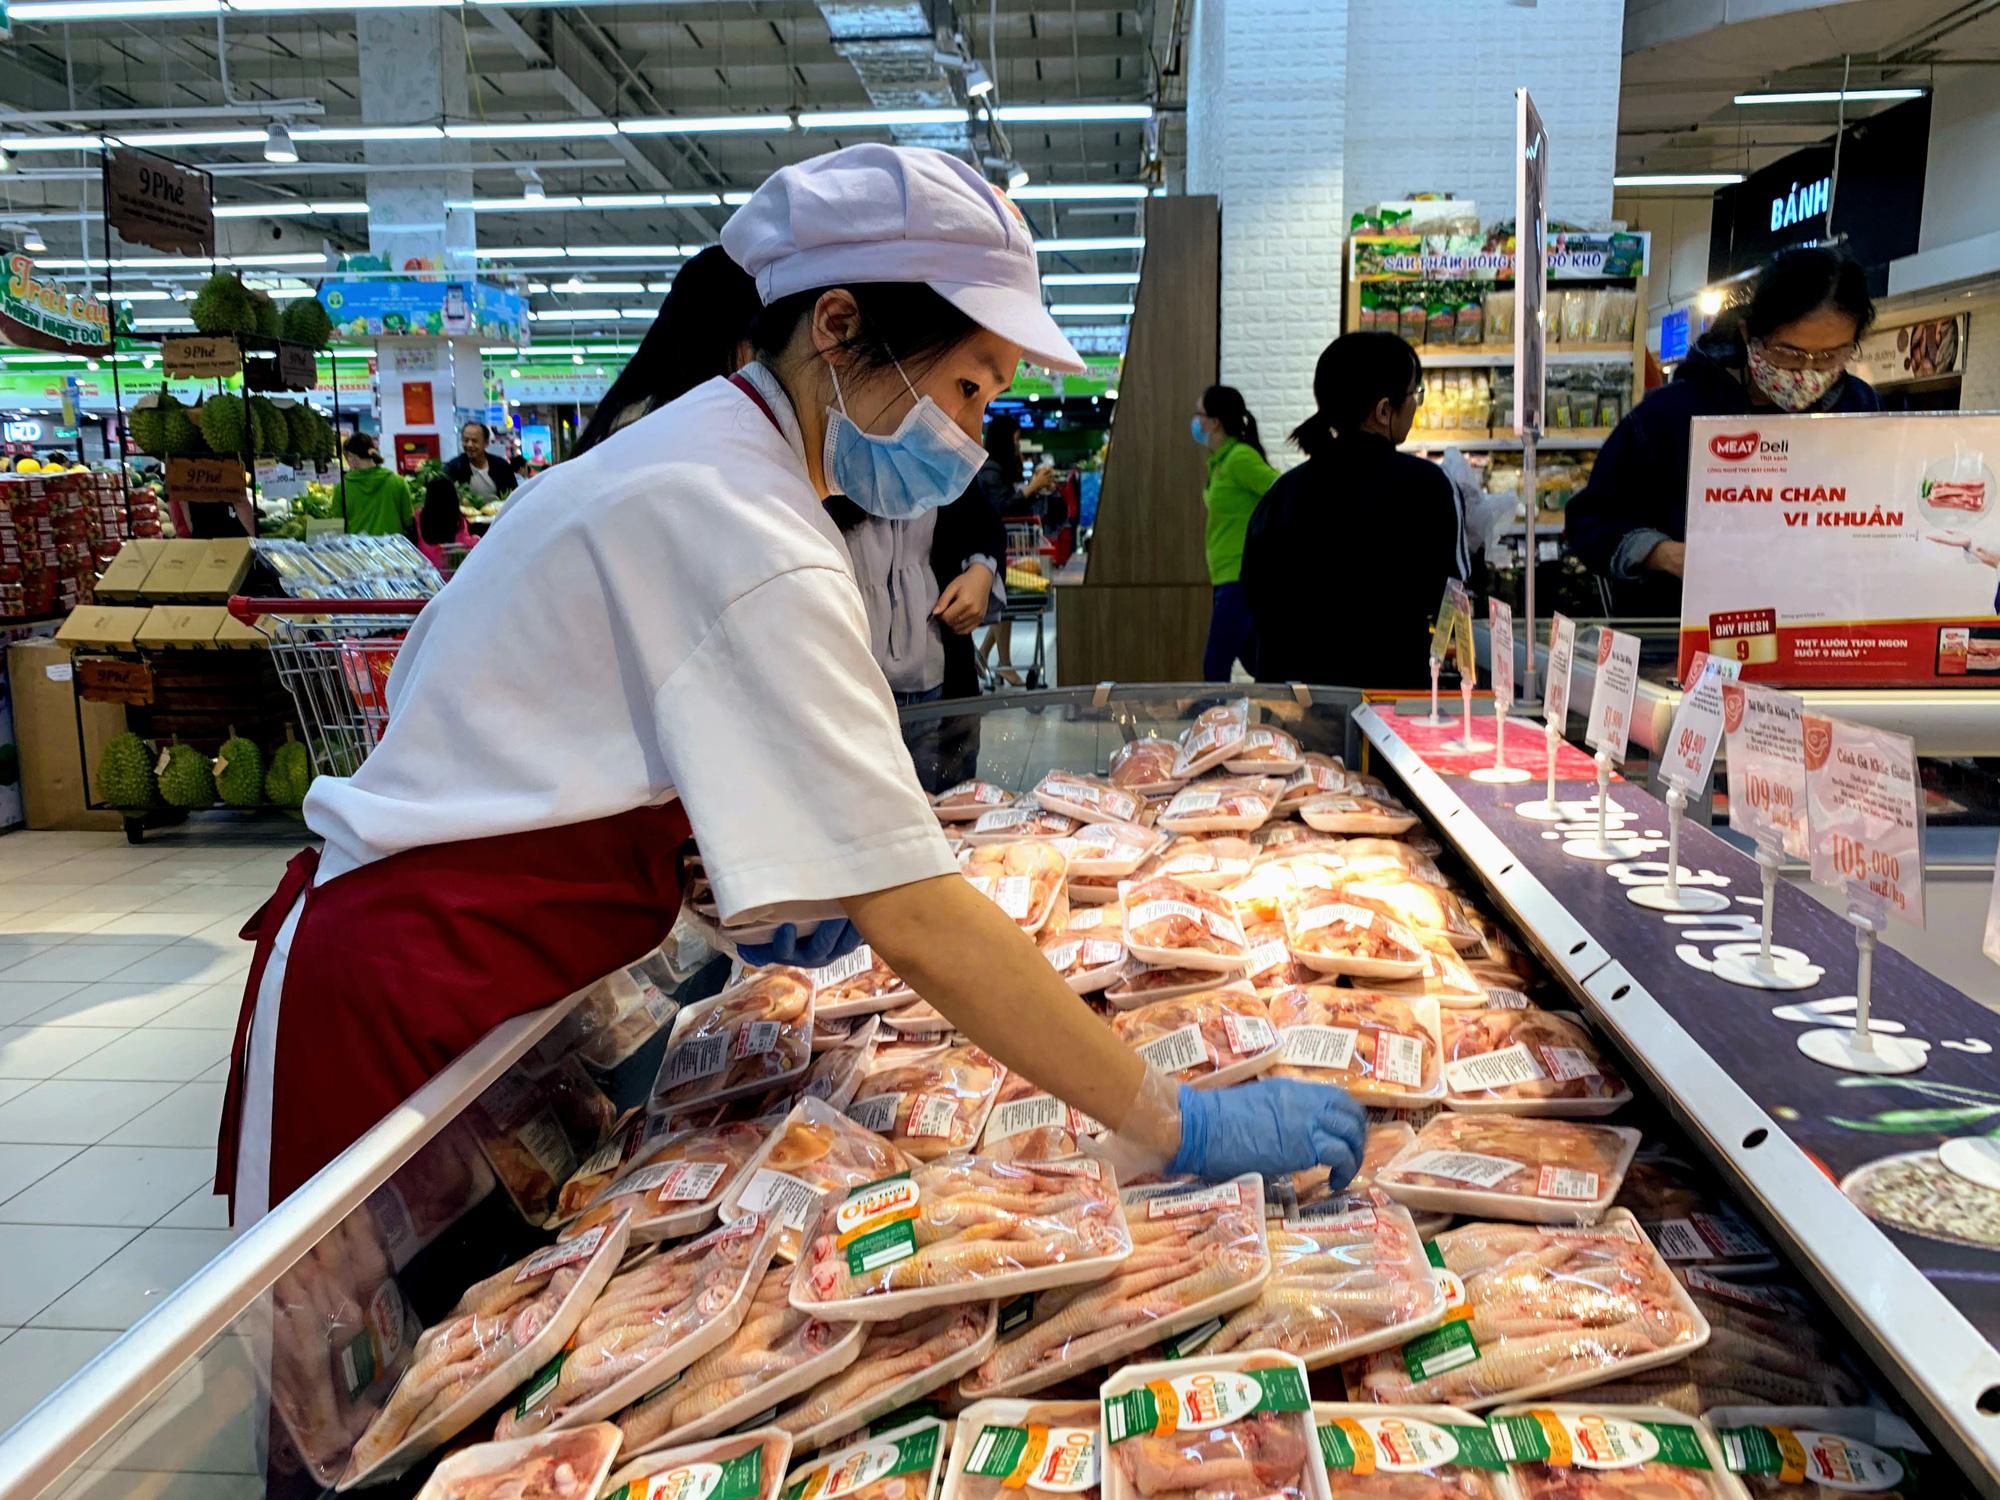
có nhiều khay hàng hoá xuất hiện ở trong quầy hàng